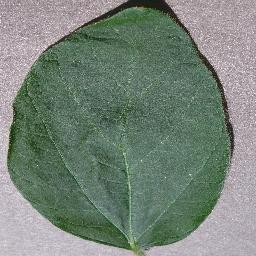
Label: Soybean___healthy